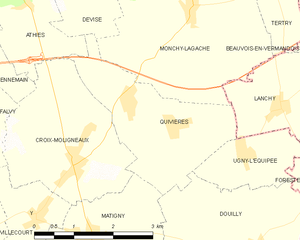
Carte des communes françaises Quivières